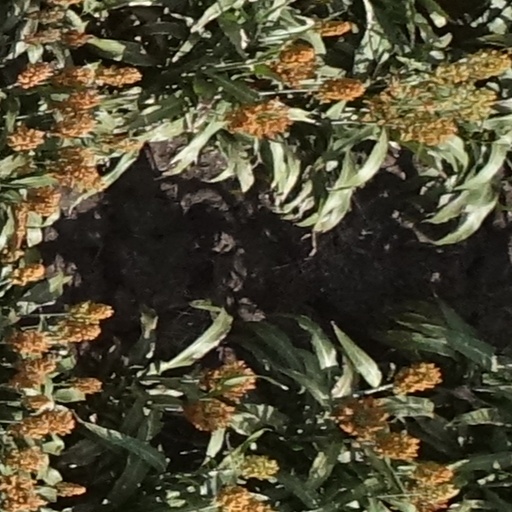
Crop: sorghum